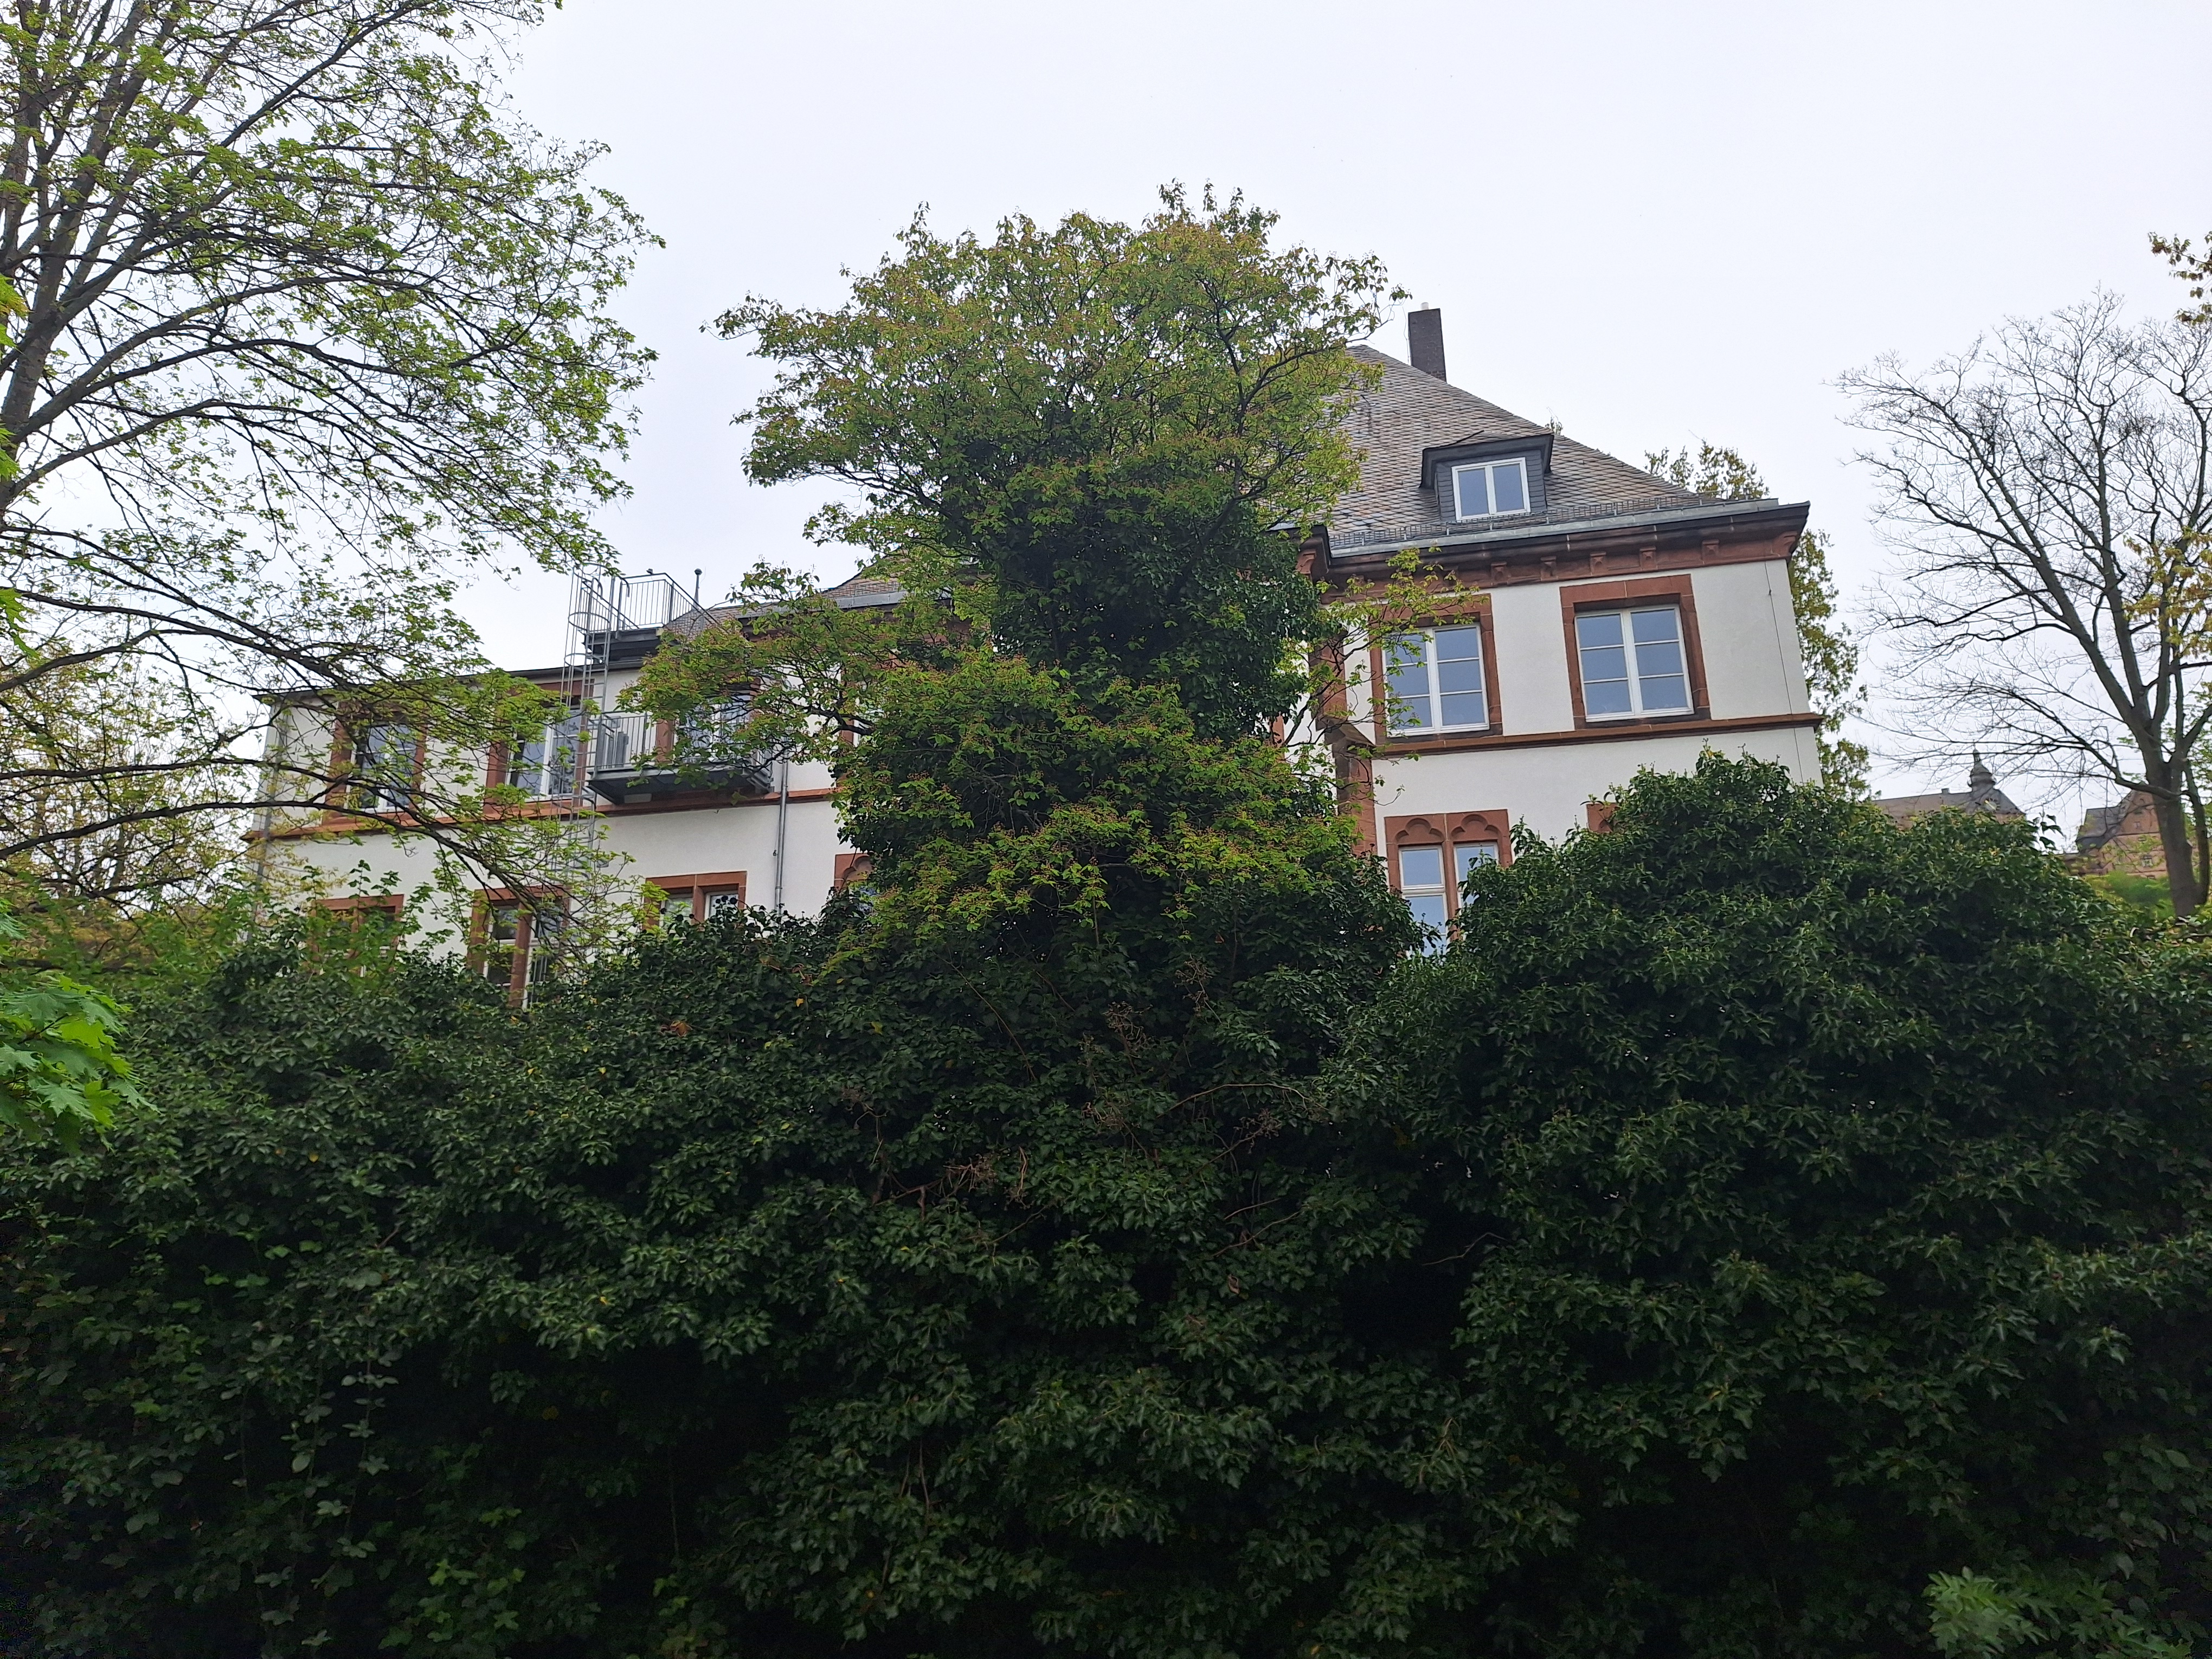
Building: Universitätsstraße 24